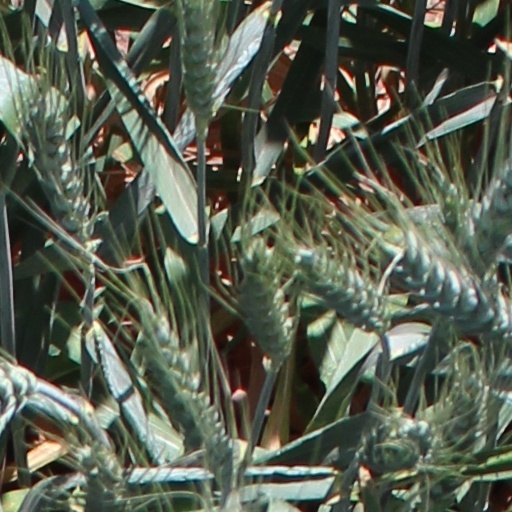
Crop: wheat